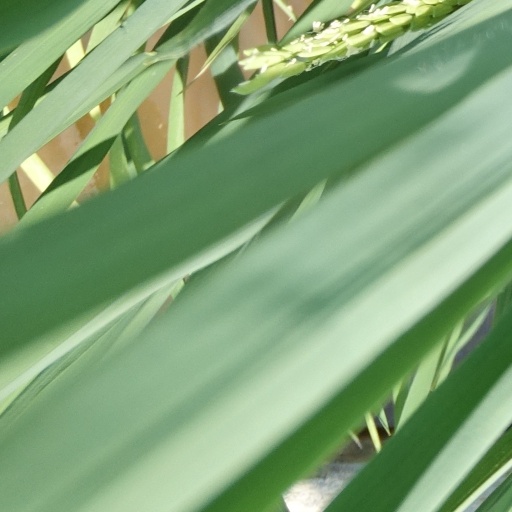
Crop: rice